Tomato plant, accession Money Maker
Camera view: tilt-top (135 deg); turntable rotation: 90 degrees
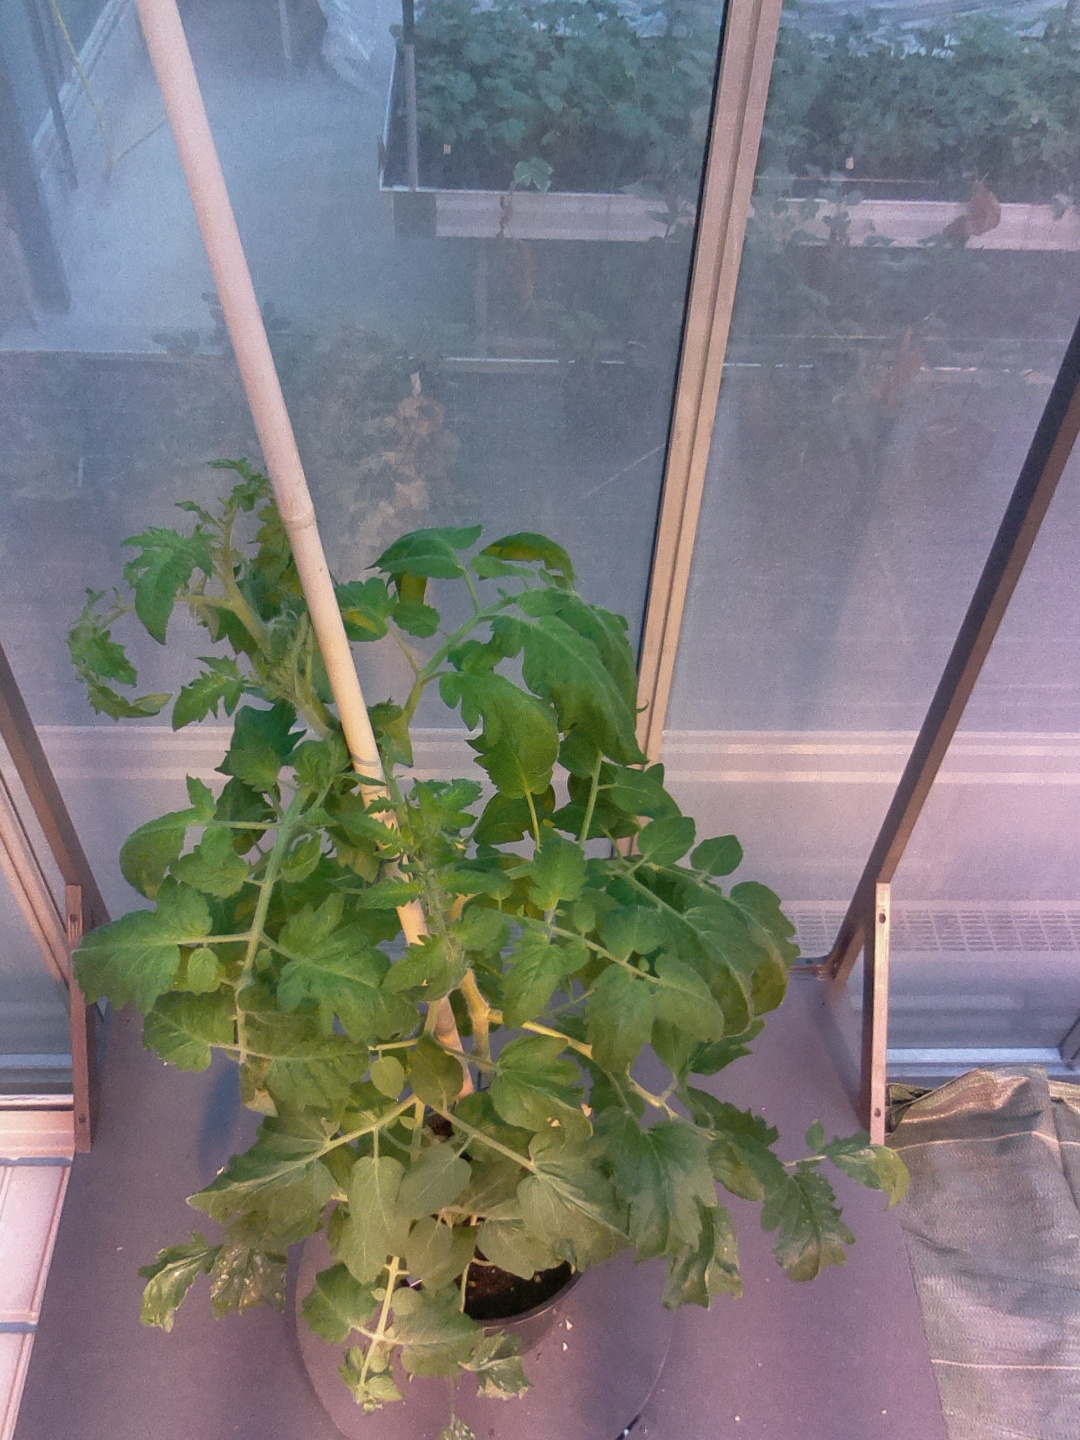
BBCH growth stage 65: Full flowering, 50%-60% of flowers open, first petals falling